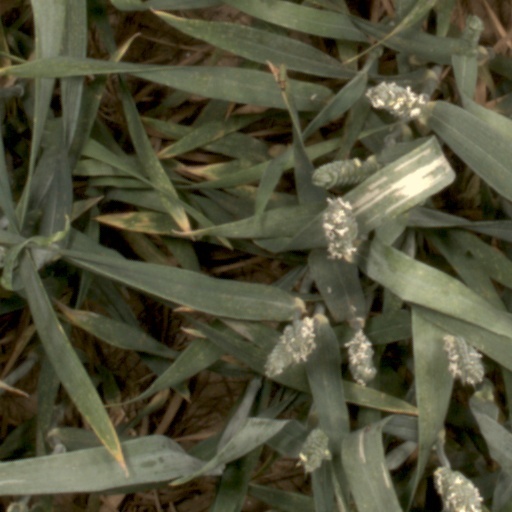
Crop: wheat